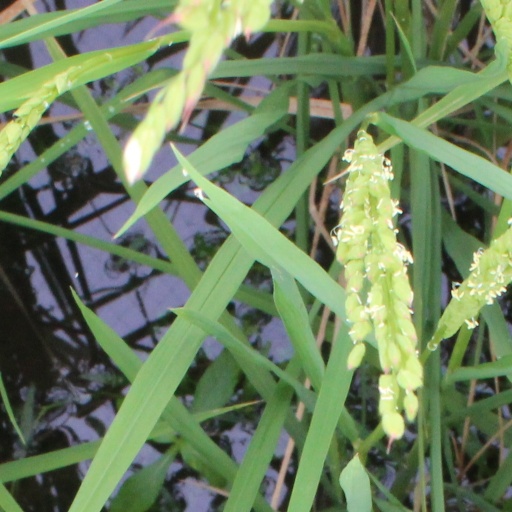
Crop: rice